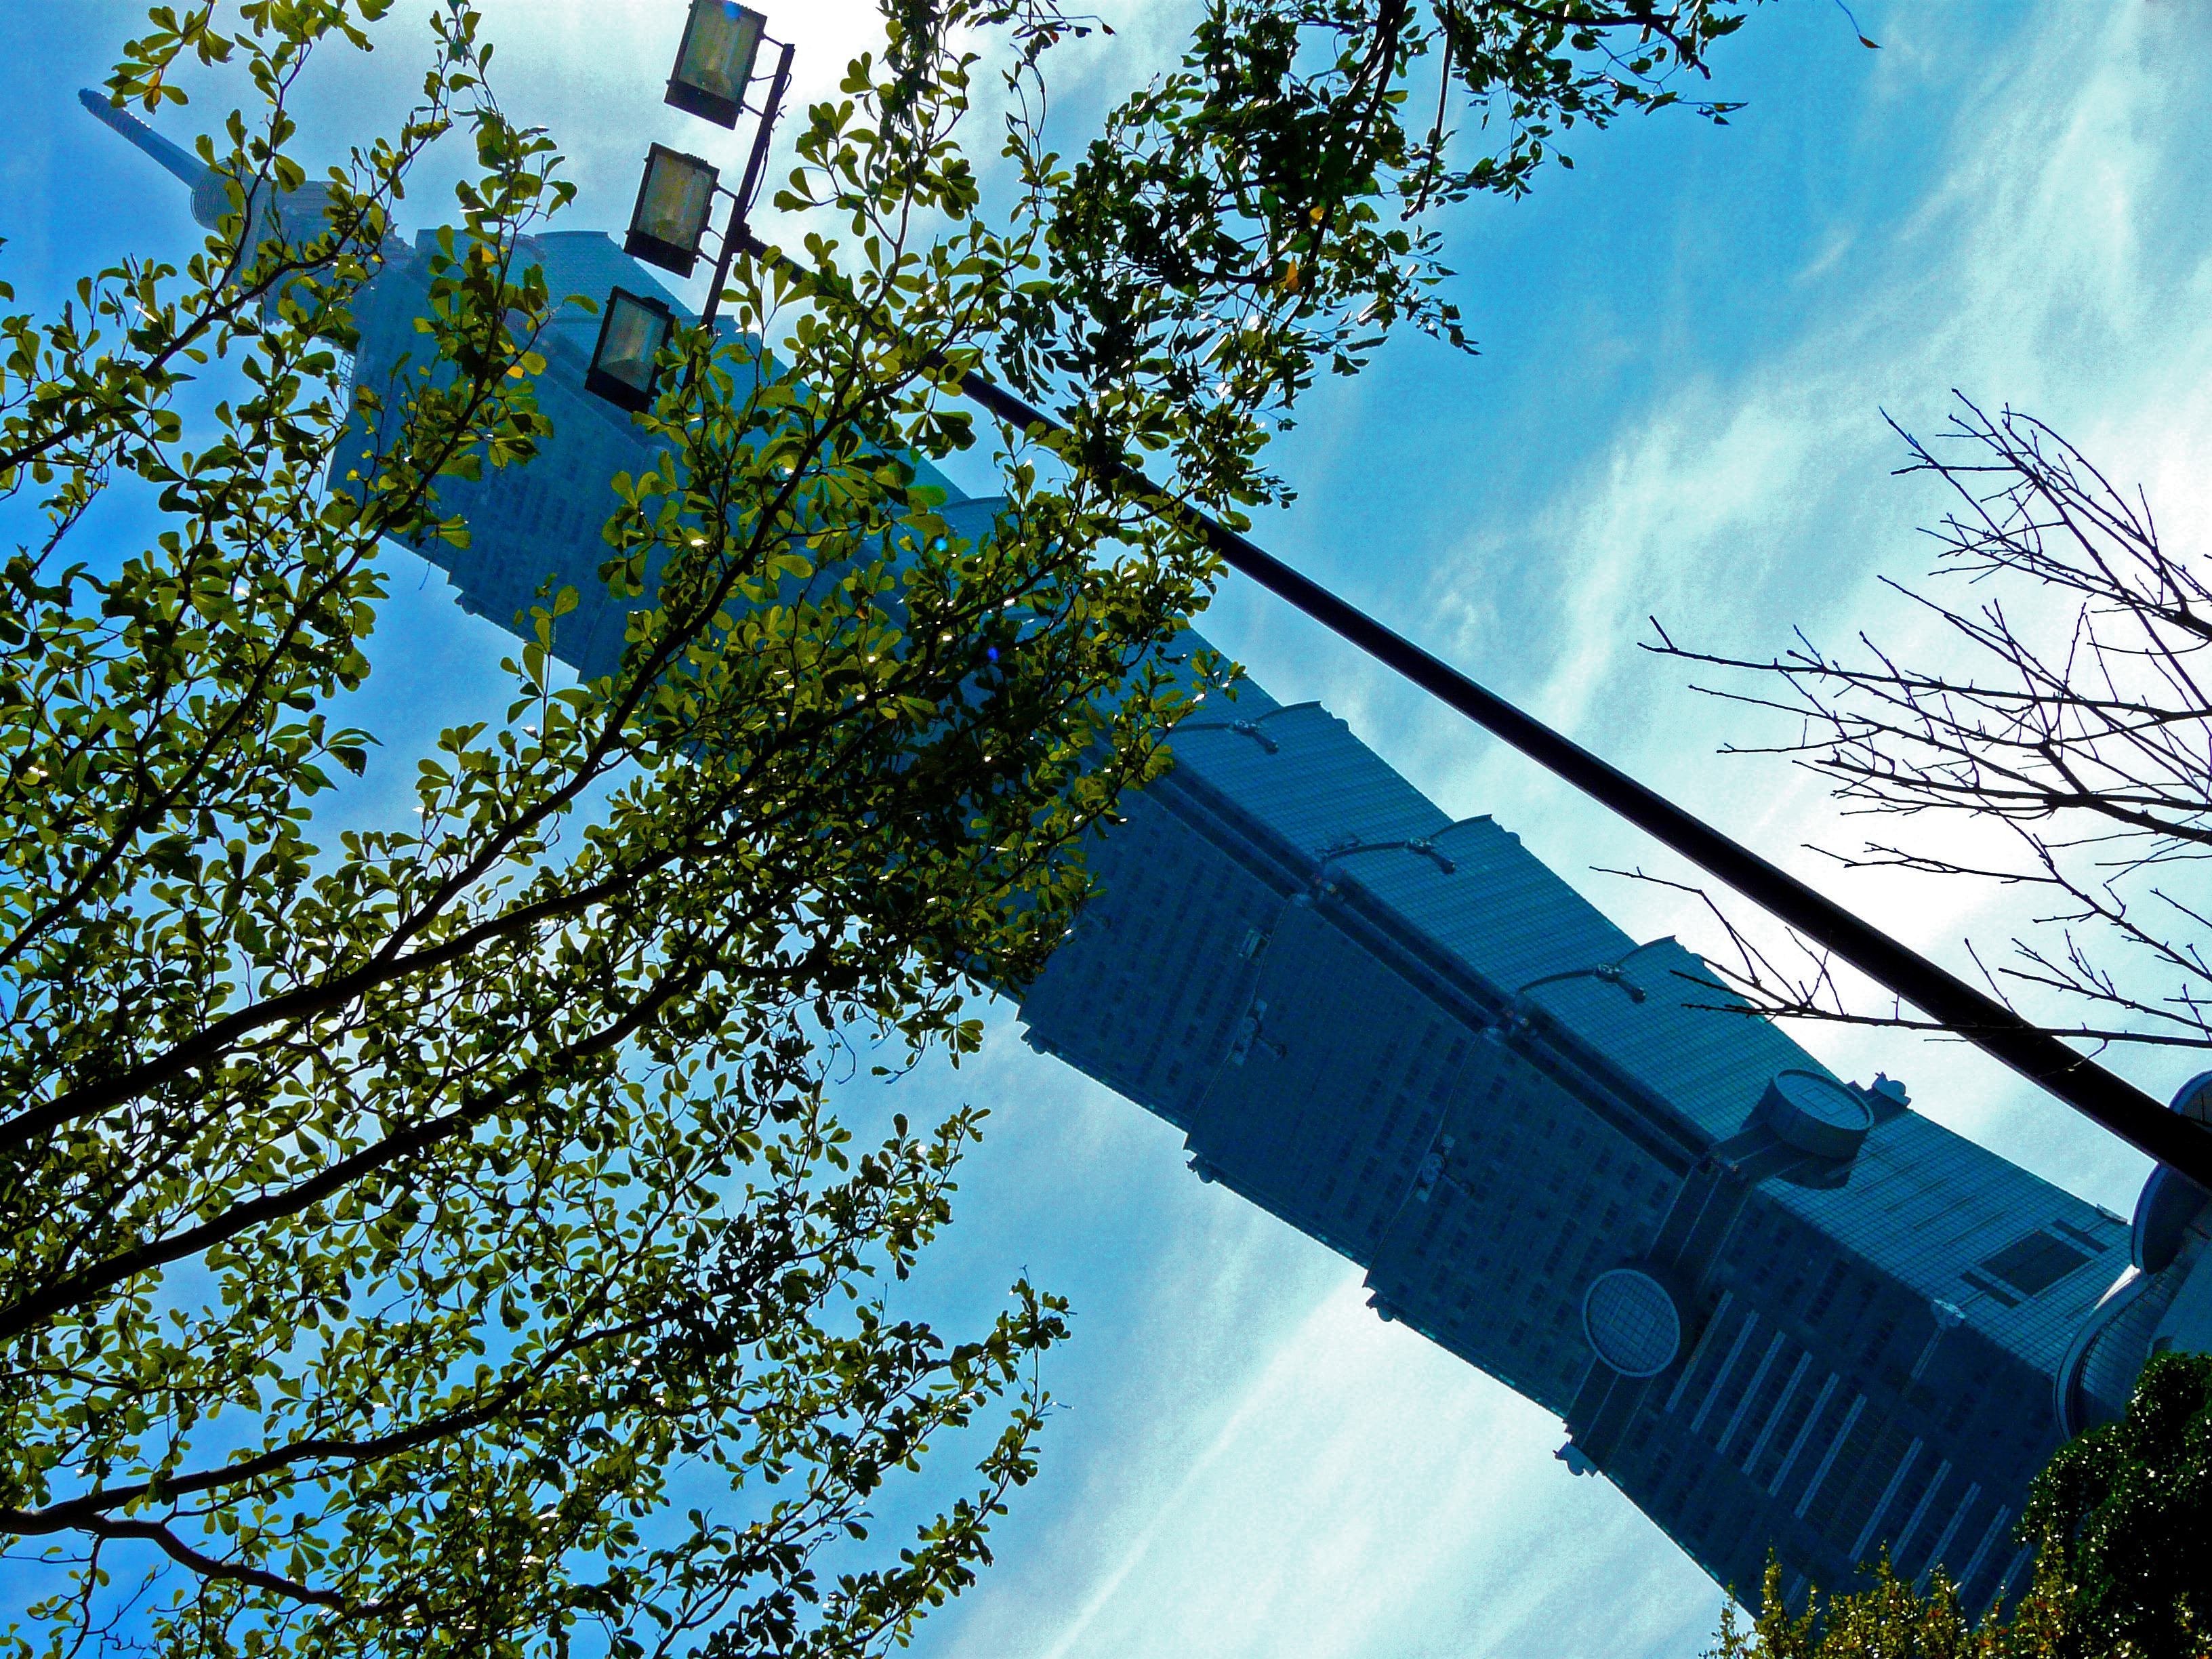
tree, water, nature, cloud, architecture, plant, sky, sunlight, flower, building, reflection, high, tower, blue, tall, taipei, taiwan, 101 tower, taipei 101, atmosphere of earth, woody plant